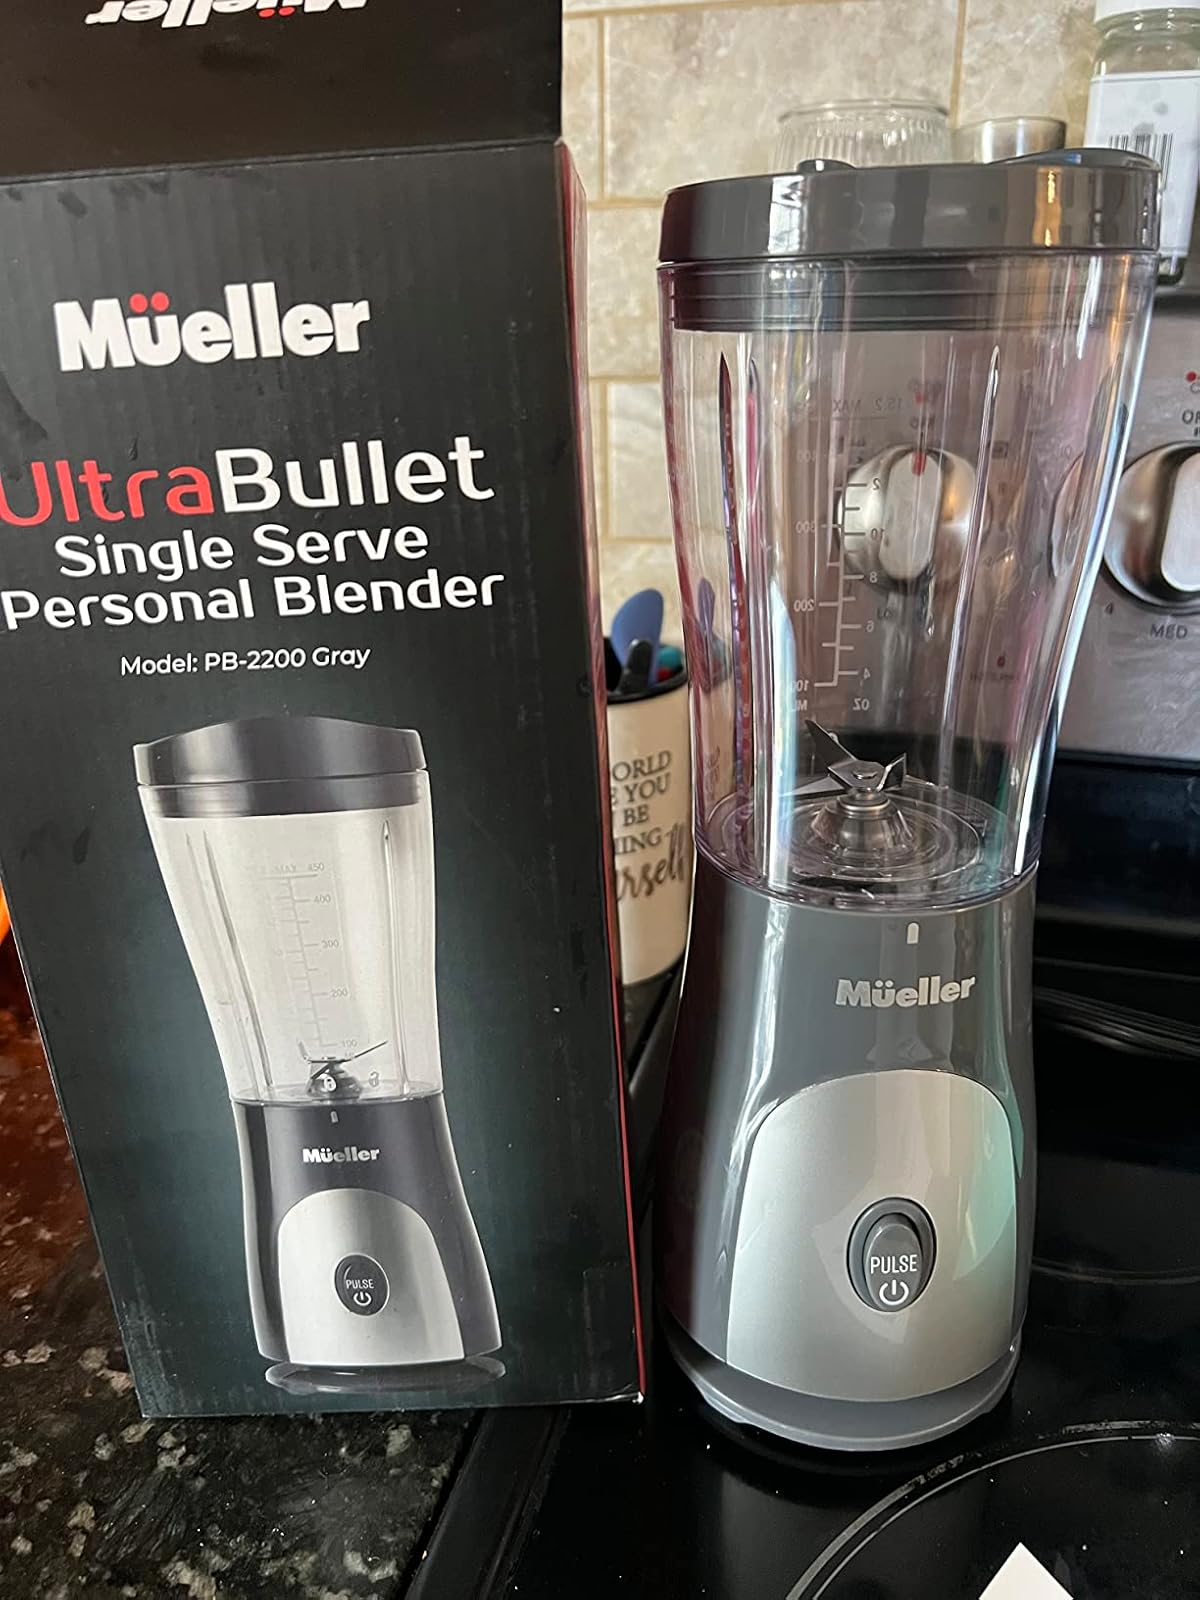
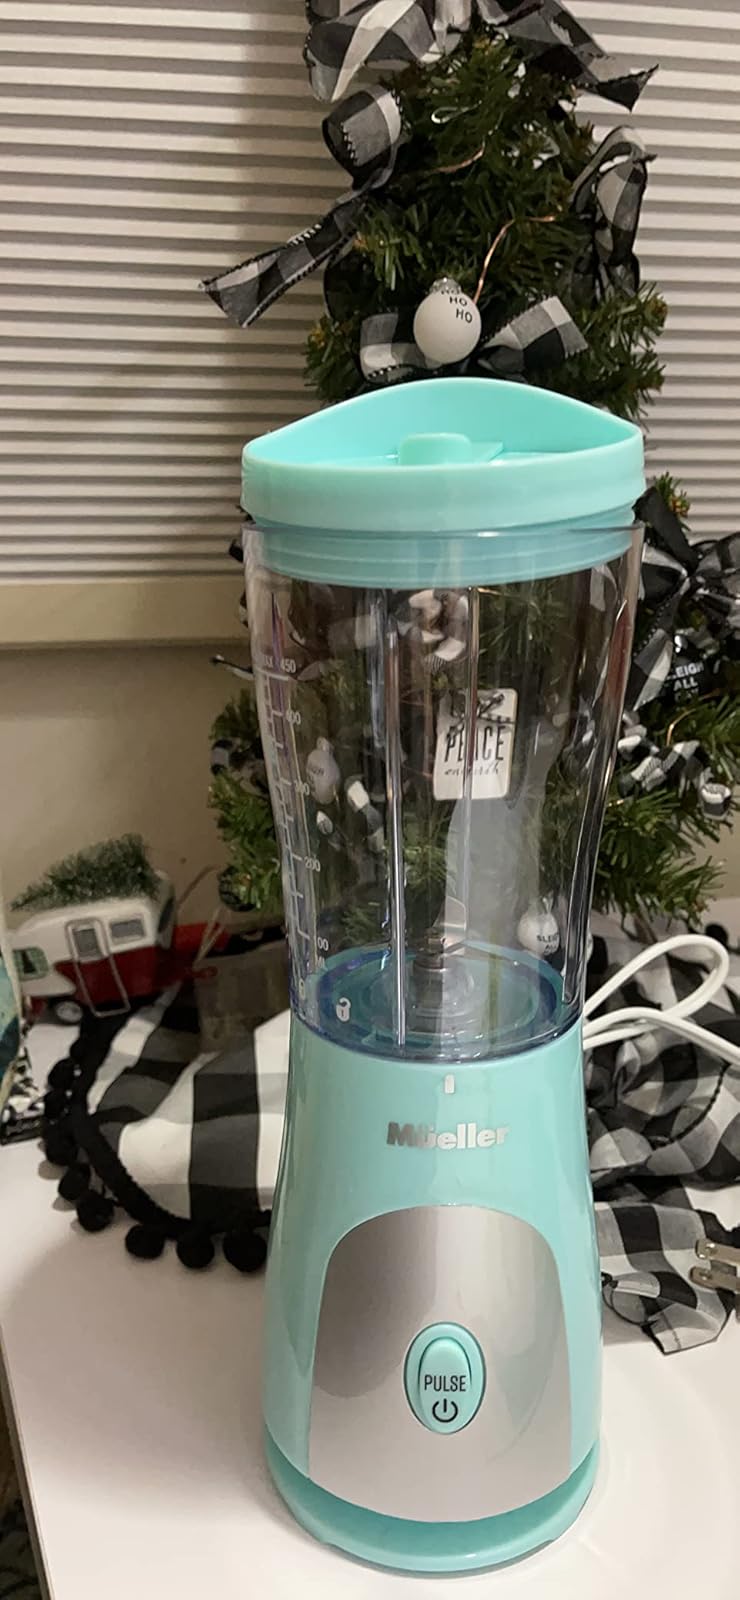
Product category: items_blender
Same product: no